Hysterotomy

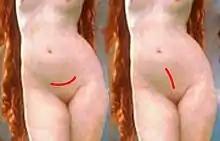
Location of a low transverse incision and midline vertical incision

Although fetal delivery through caesarean section is a very common surgery done in the world, it comes with several risks including bleeding, infection, thromboembolism, and soft-tissue injury. During a caesarean section, a hysterotomy is utilized to make an incision in the uterus and remove the fetus. Gestational age, newborn birth weight, and danger presenting risks are all taken into account on whether or not a classic hysterotomy or low transverse incision will be made.